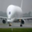
Label: airplane